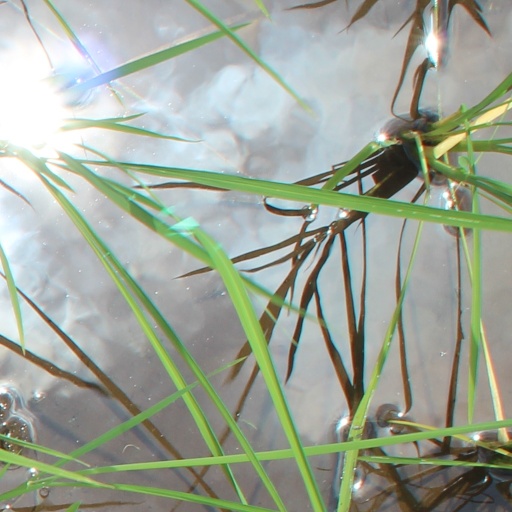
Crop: rice